Easter in Poland

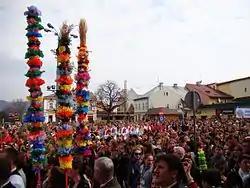
Palm Sunday, Easter palms

Some Polish Easter traditions reach back to earlier, pagan beliefs; some are fusions of pagan and adopted, Christian traditions. They include the Polish Easter basket ("święconka"), prepared on Holy Saturday, and Easter eggs ("pisanki"). During Easter, work, both occupational and domestic, is kept to a minimum. As Poland is predominantly Catholic, the Easter traditions are largely Catholic, though most religious minorities also observe their own customs associated with Easter.